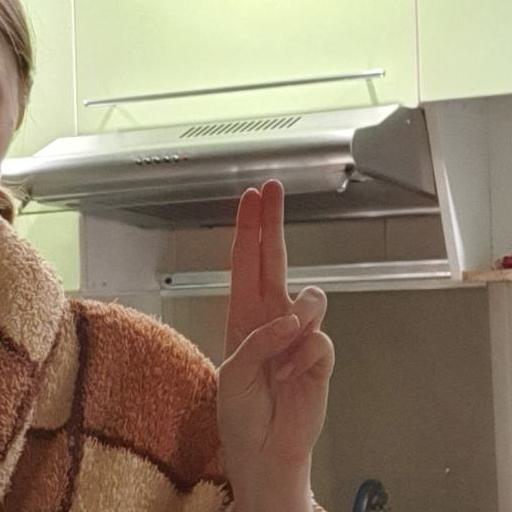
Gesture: two_up